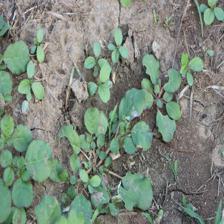
Label: BroadLeafWeed